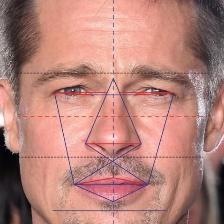
Label: faces